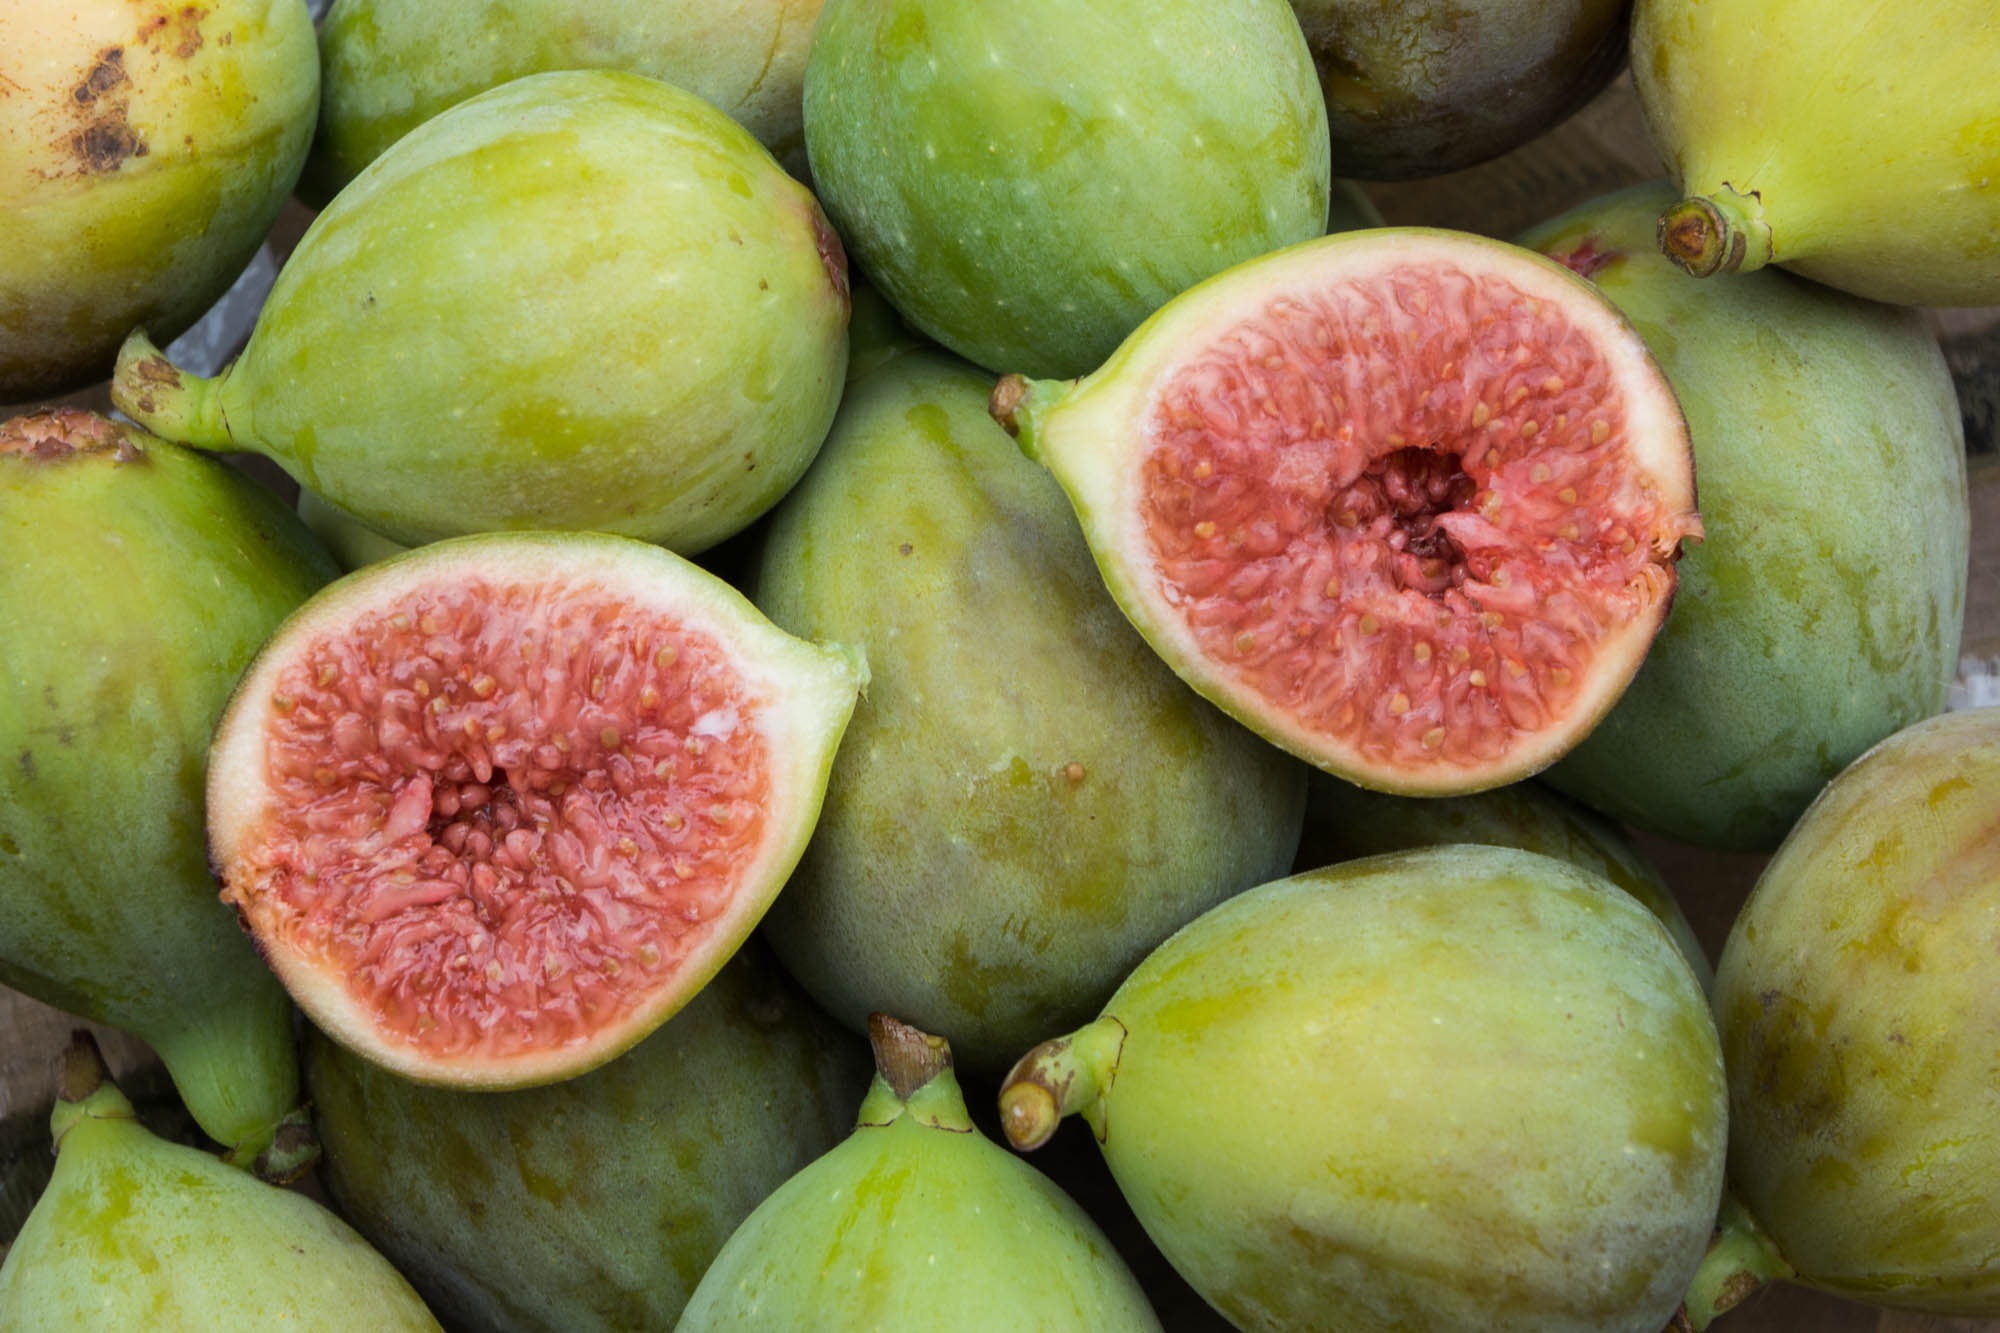
nature, plant, fruit, food, produce, figs, feijoa, flowering plant, common fig, land plant